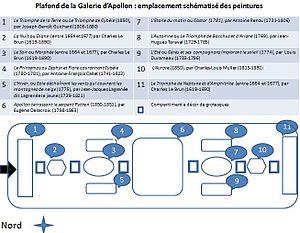
Schéma simplifié de l'emplacement des peintures du plafond de la galerie d'Apollon Musée du Louvre Paris
La galerie d'Apollon est une pièce du palais du Louvre, prototype du classicisme français tel qu'on le retrouvera à Versailles.